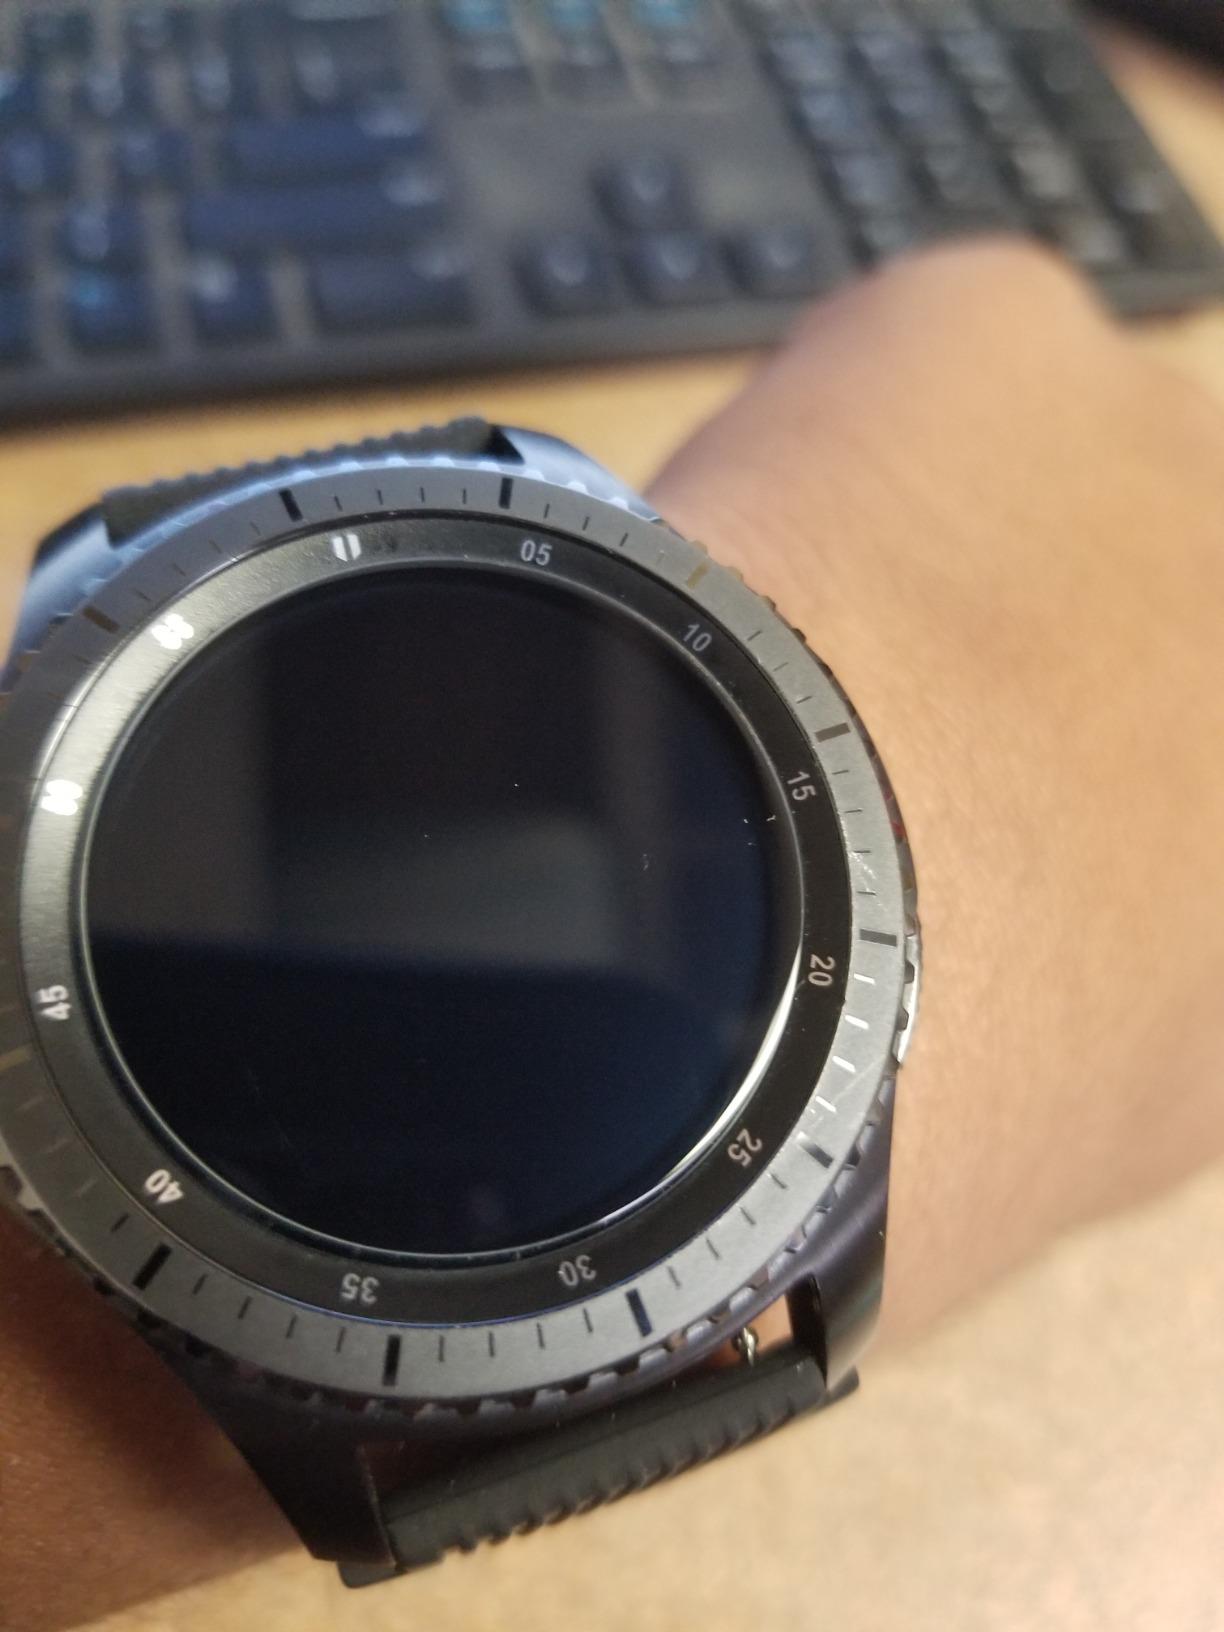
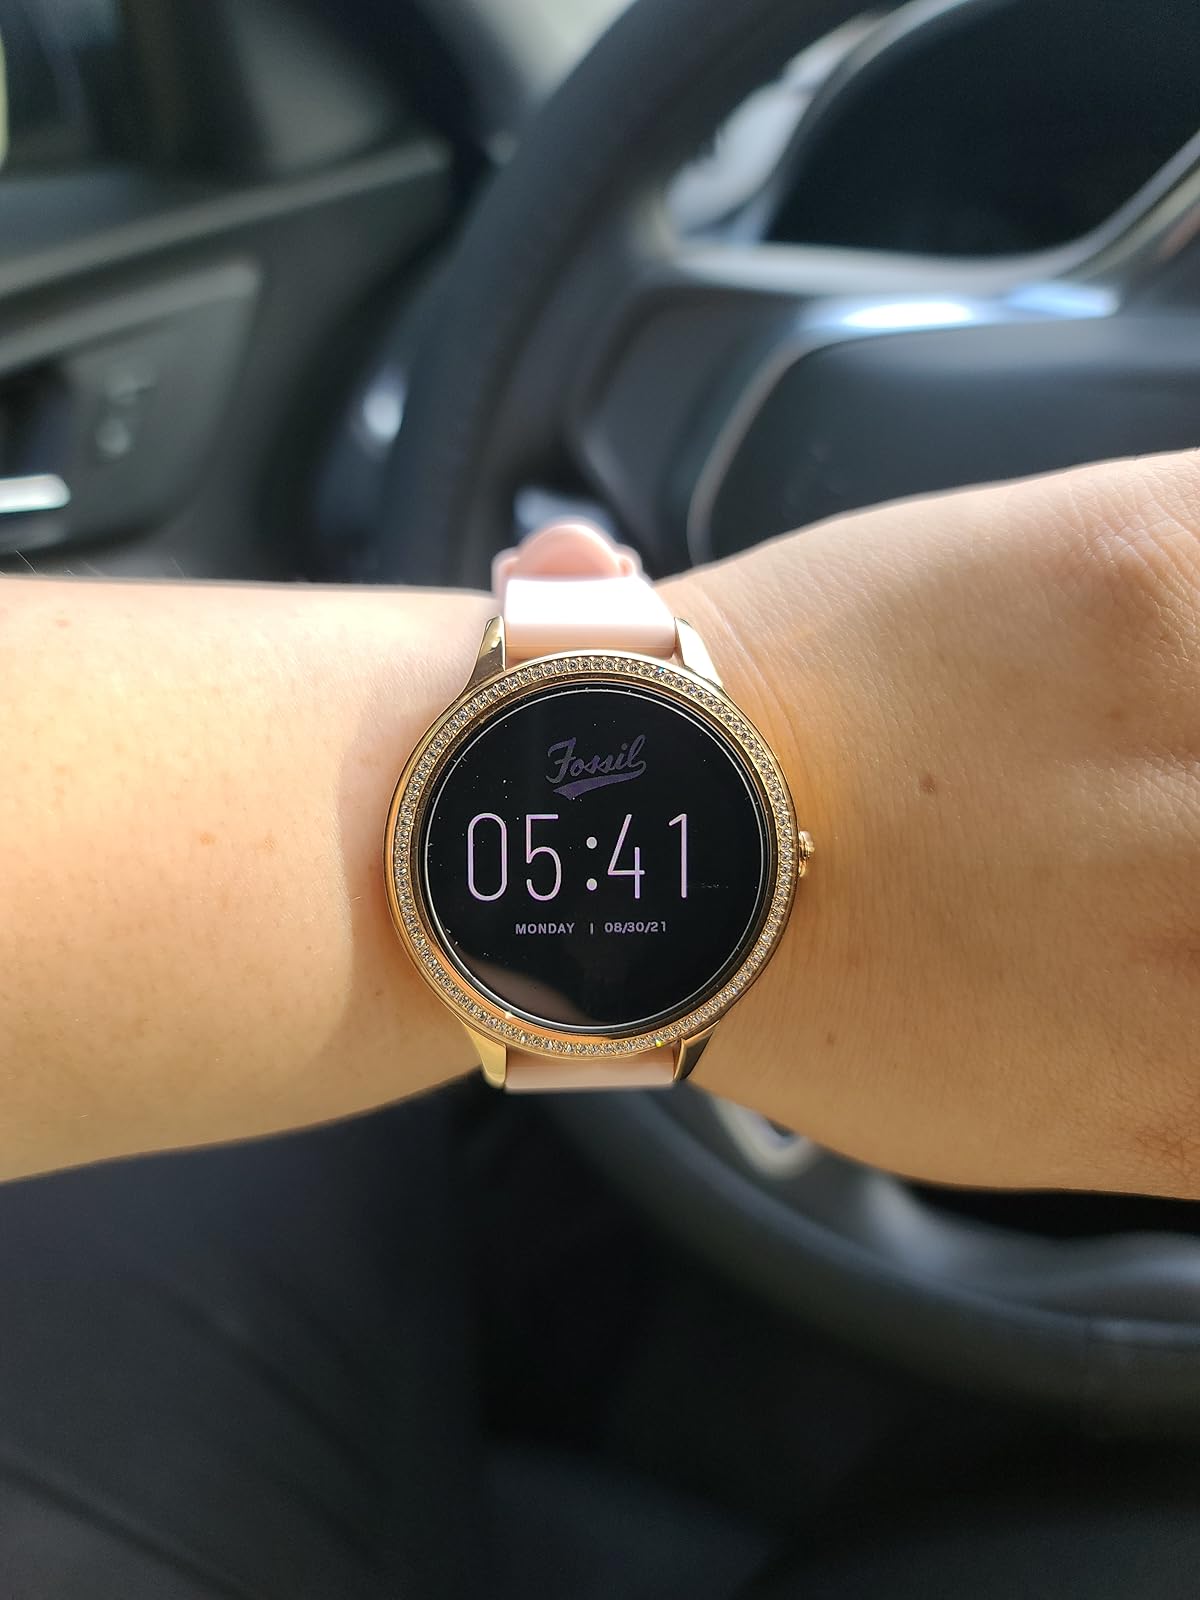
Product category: smartwatch
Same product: no